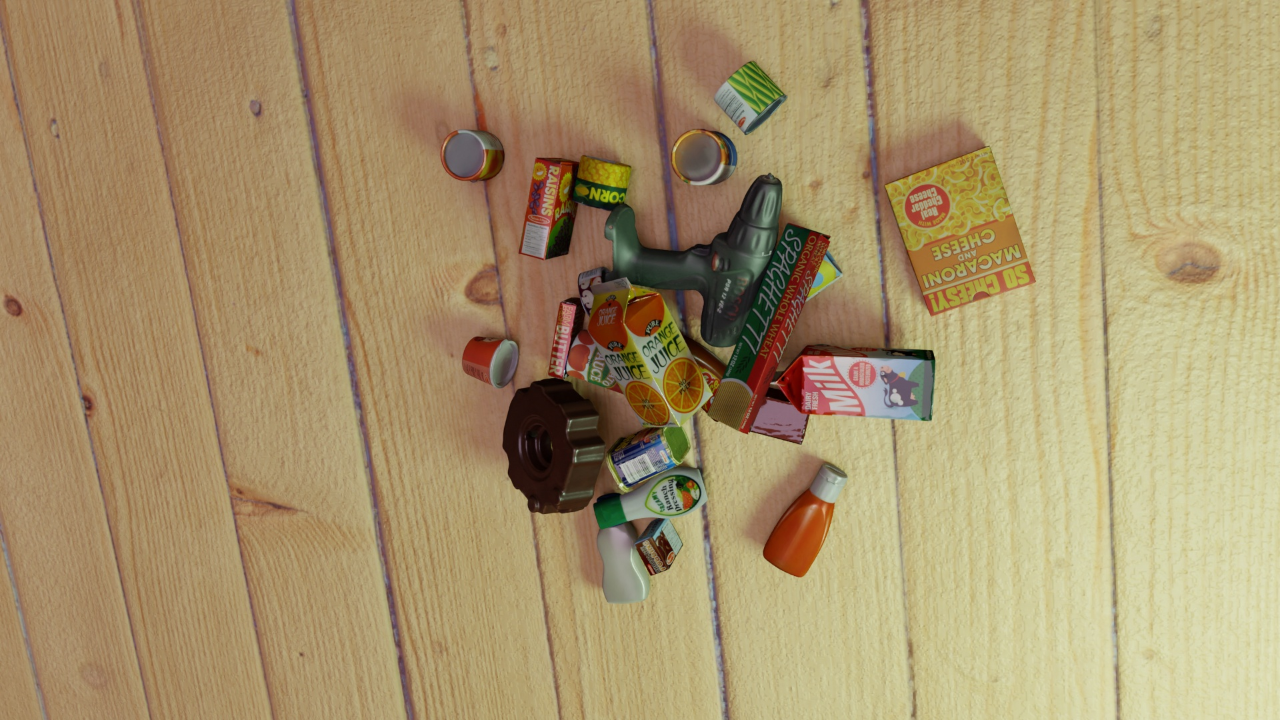
Question:
What are the five normalized (x, y) points between 0 and 1 in the image that outline the grasp plane for the box of macaroni and cheese labeled "SO CHEESY!"? Your answer should be as Grasp center: [], Left finger base: [], Right finger base: [], Left finger tip: [], Right finger tip: [].
Answer: Grasp center: [0.697656, 0.247222], Left finger base: [0.714063, 0.304167], Right finger base: [0.680469, 0.190278], Left finger tip: [0.719531, 0.295833], Right finger tip: [0.686719, 0.186111]